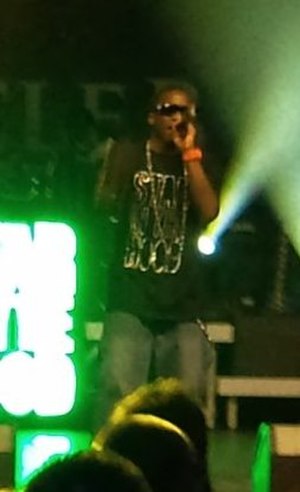
Tinchy Stryder
Tinchy Stryder er et af de nyere skud på stammen af engelske grime-MC's.